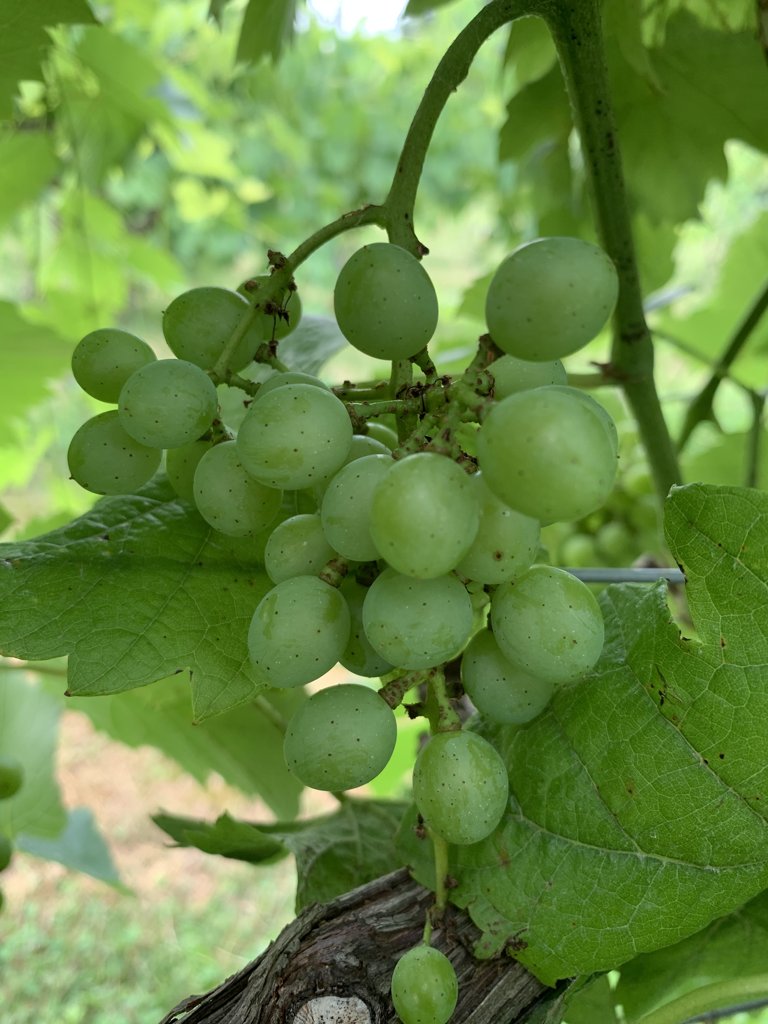
Berries visible: 30
Grape clusters: 1